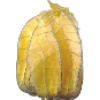
Label: Physalis with Husk 1